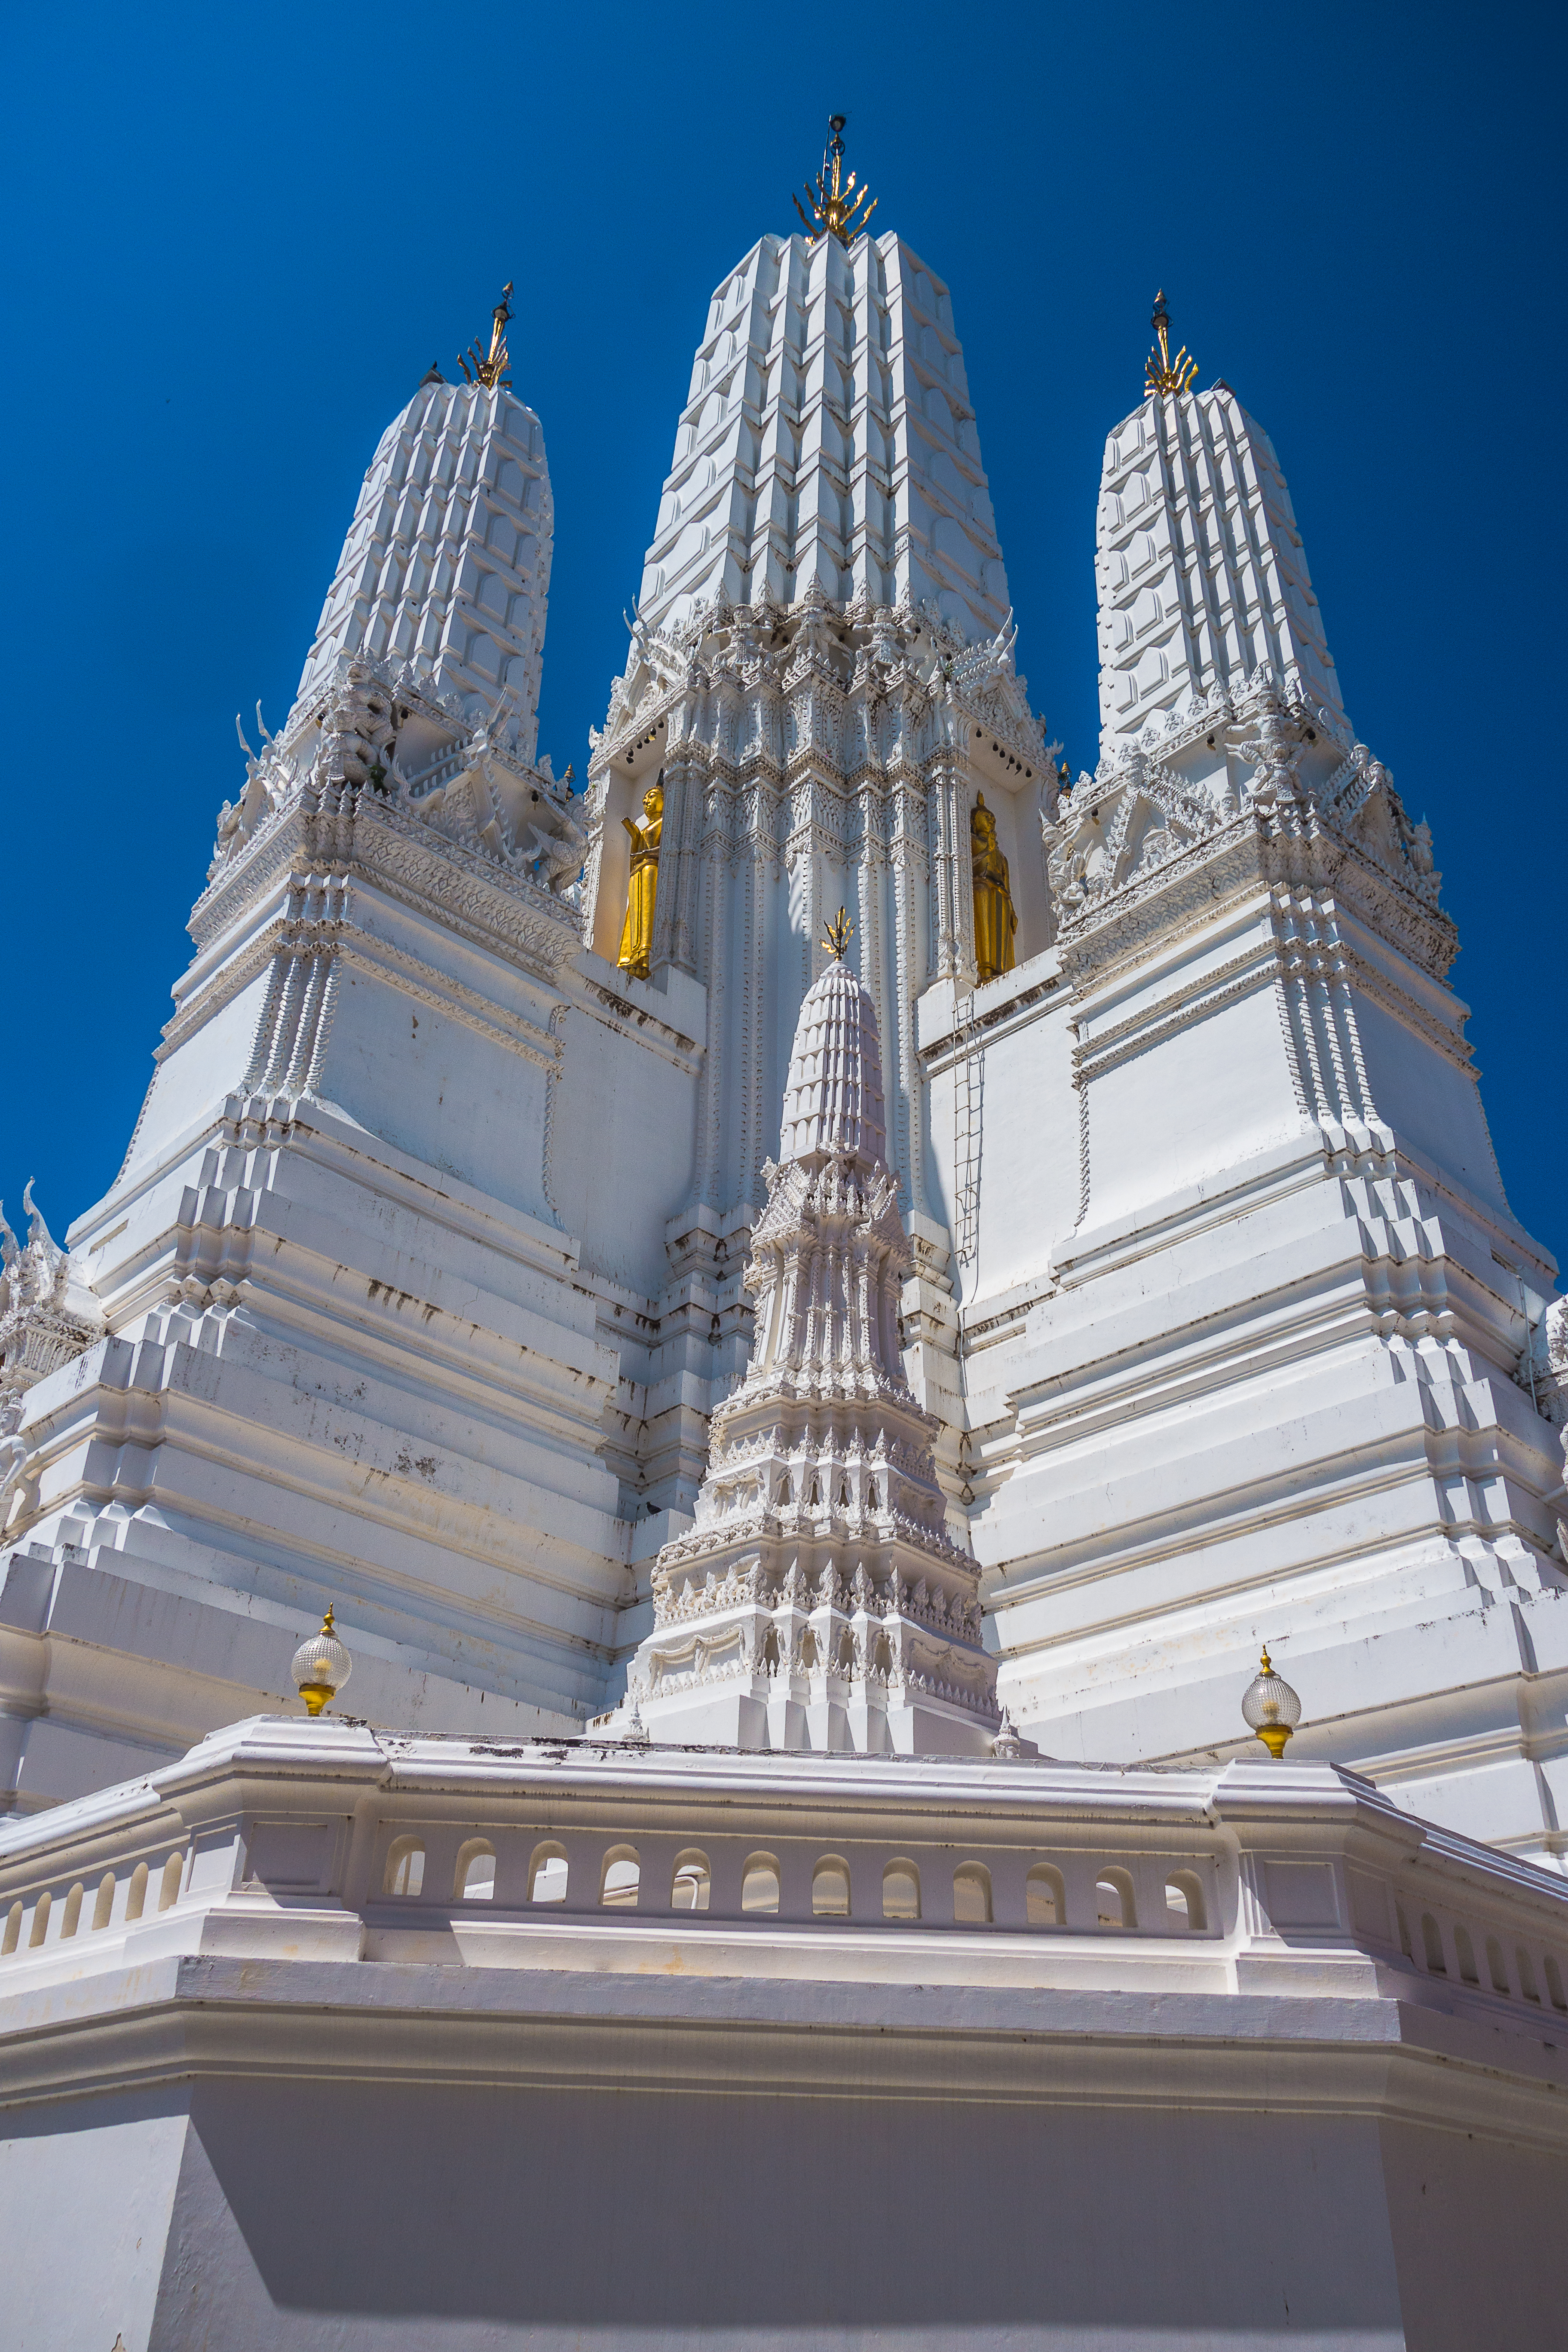
Thai architecture, thai culture, temples, traditions, sky, building, world, finial, temple, facade, symmetry, landmark, spire, city, place of worship, art, engineering, historic site, classical architecture, turret, stupa, steeple, tower, cone, tourist attraction, holy places, skyscraper, tourism, national historic landmark, house, religious institute, monastery